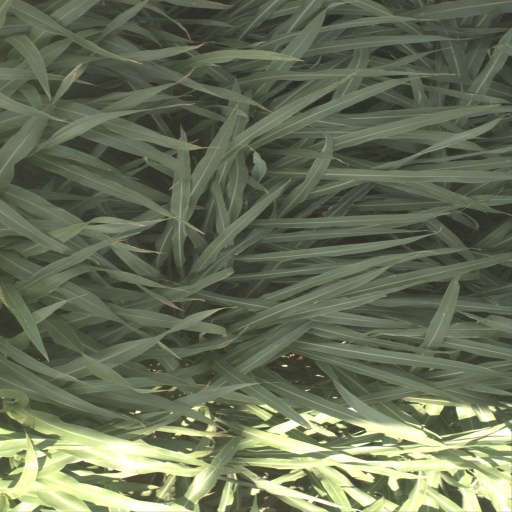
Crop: sorghum